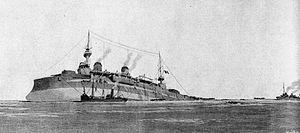
Torpillage du cuirassé français le Gaulois au large de la Crête, fin 1916. Image publiée par l'Illustration en février 1917.
En dehors de quelques affrontements majeurs, la guerre navale pendant la Première Guerre mondiale est assez peu connue. Cet article présente une chronologie d'évènements concernant les opérations sur mer tout au long du conflit. On verra que la guerre a fait rage aussi sur les sept mers.
Le Gaulois est un cuirassé d'escadre de la classe Charlemagne de la marine française en service au début du XXᵉ siècle. Dessiné par Jules Thibaudier, directeur des Constructions navales de l'Arsenal de Brest, il est le sister-ship des cuirassés Saint-Louis et Charlemagne. Il est le dernier de sa classe à avoir été construit, après le Charlemagne et le Saint-Louis. Il fait partie des cuirassés de type Pré-Dreadnought.